Zdenko Strižić

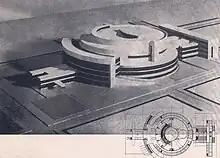
Zdenko Strižić (1930) Maquette for the contest for design of the theatre in Kharkov.

Strižić achieved considerable success by winning his first international award (1930) for the Opera House, Kharkov (now Kharkiv). There were 114 contestants with Poelzig, Le Courbusier, Gropius, brothers Vesnin, Max Taut and Auguste Perret among them. Strižić's project was awarded the first prize, "ex aequo" with Alfred Karsten and of a group of Russian architects called Kolektiv, bringing international renown for modem Croatian architecture.